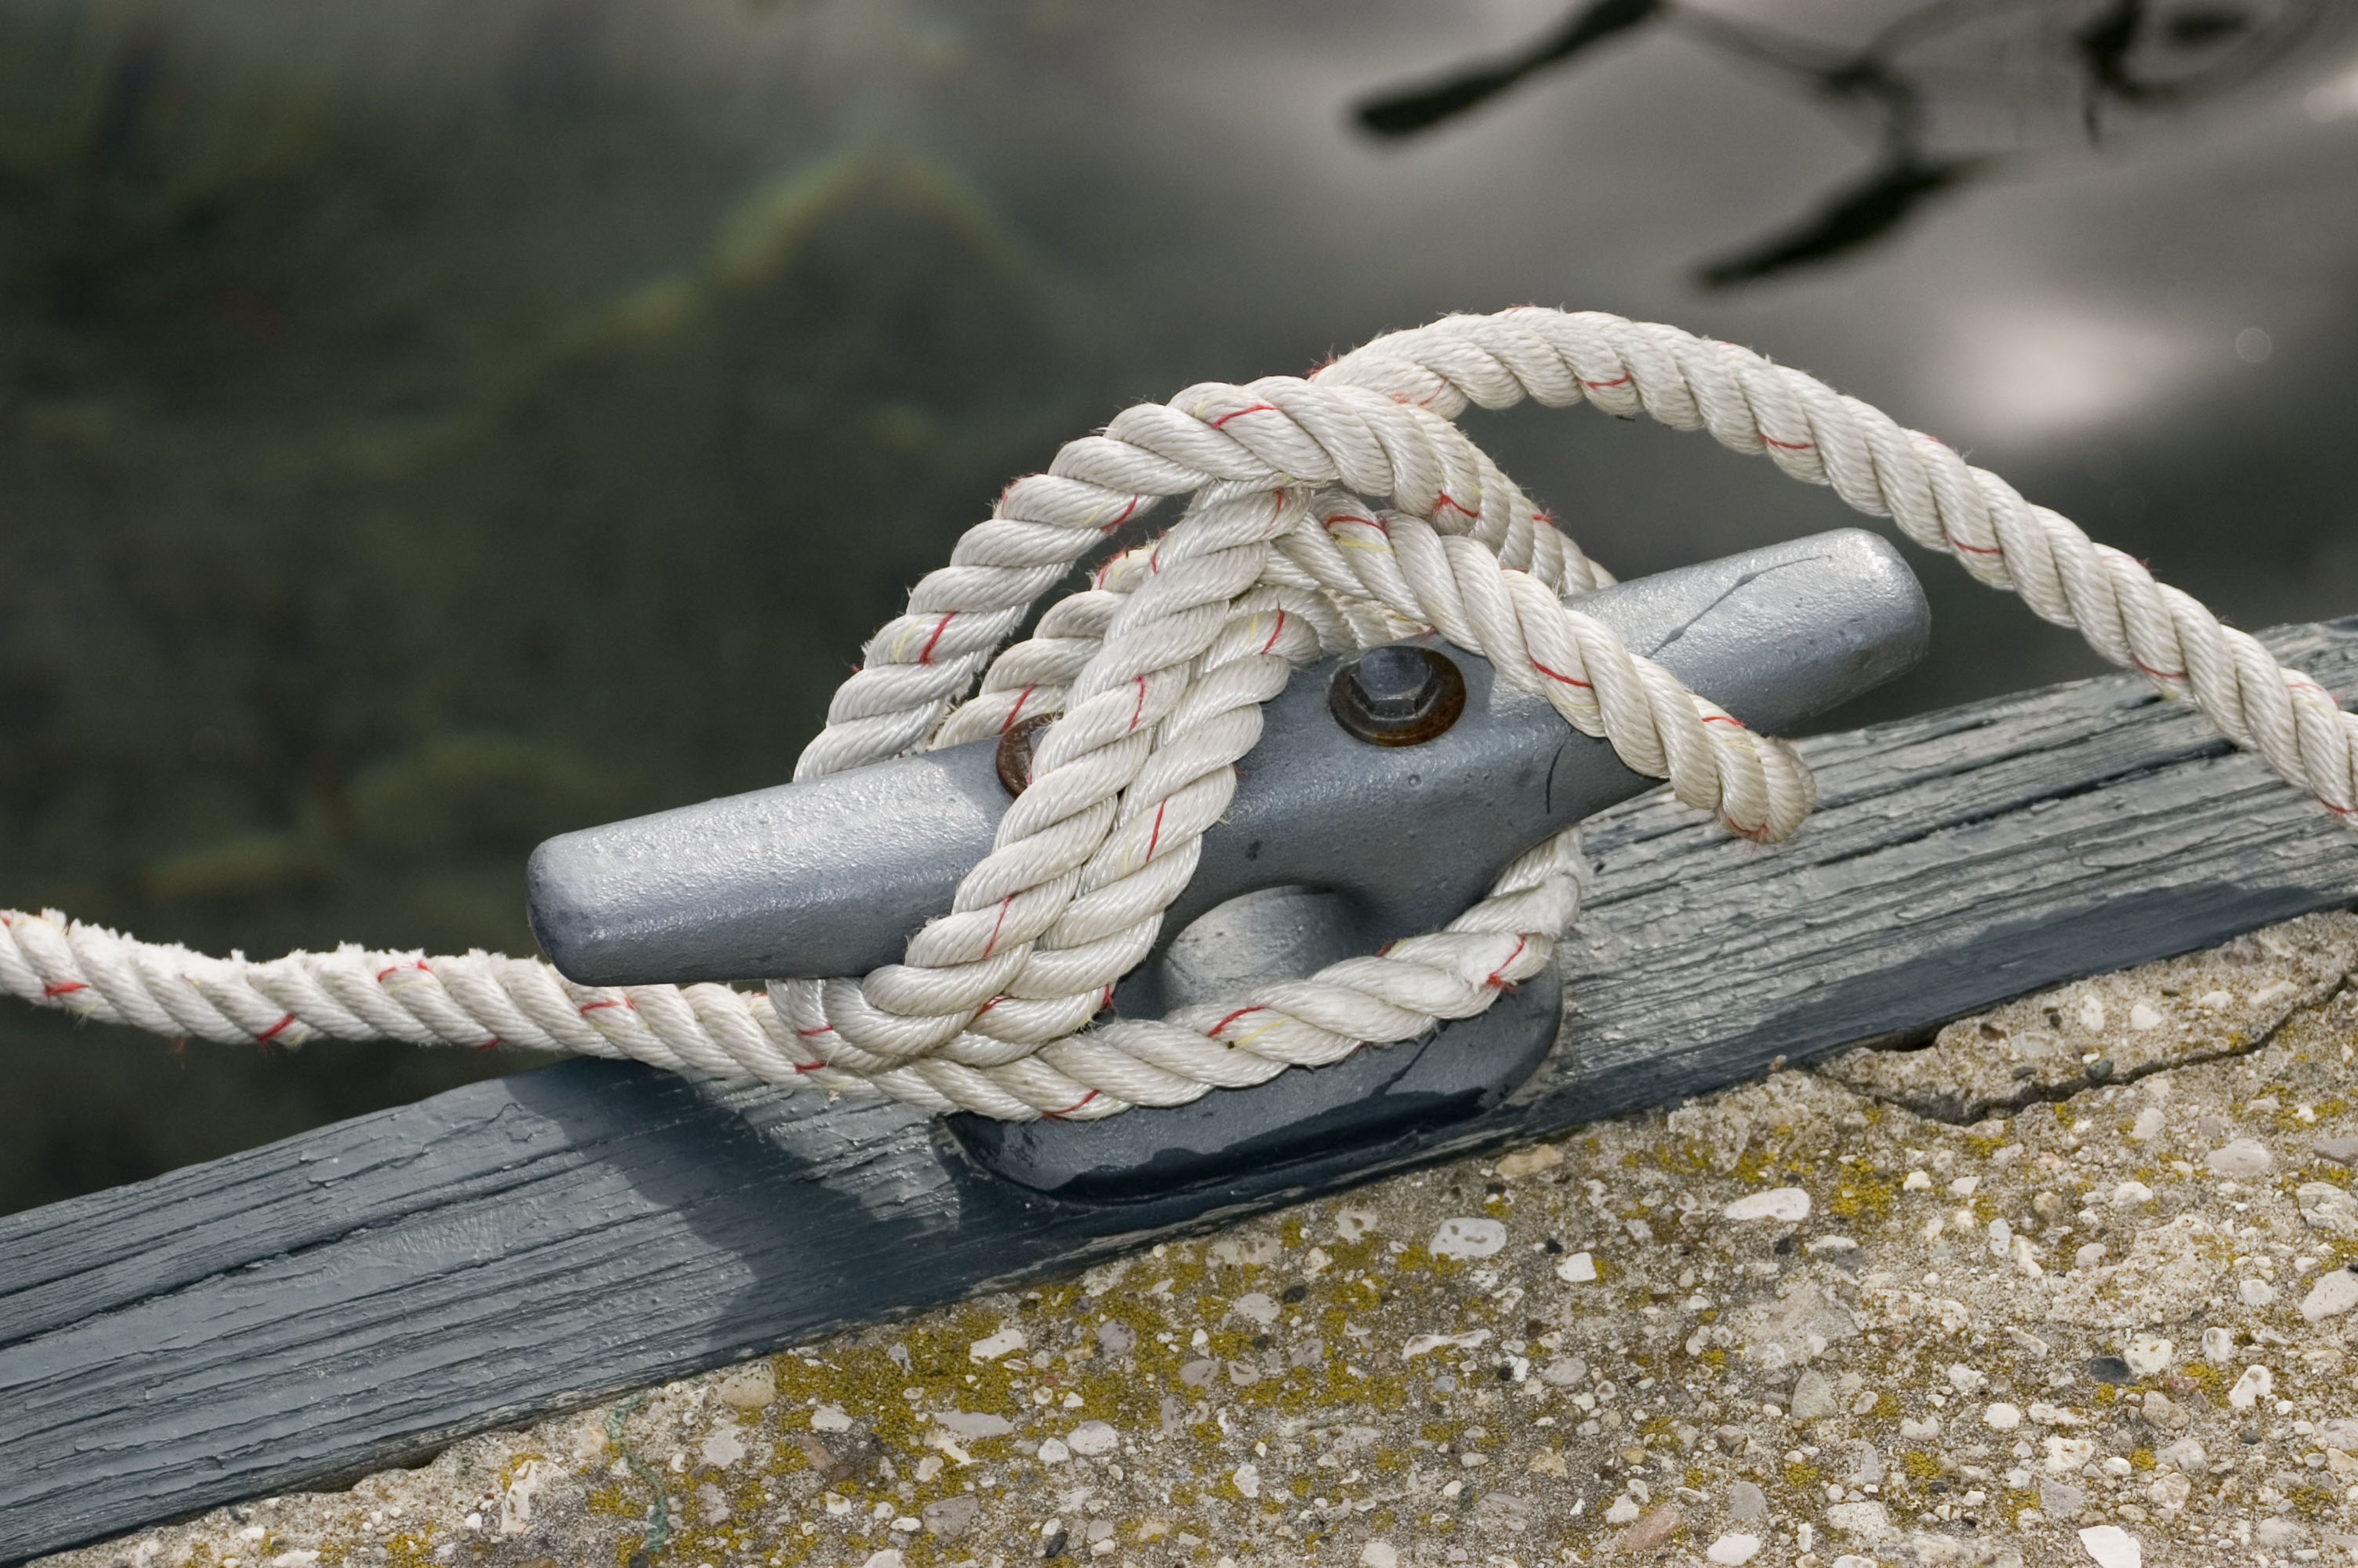
water, rope, dock, mooring, wing, pier, line, tie, marina, reptile, snake, strong, knot, serpent, cleat, scaled reptile